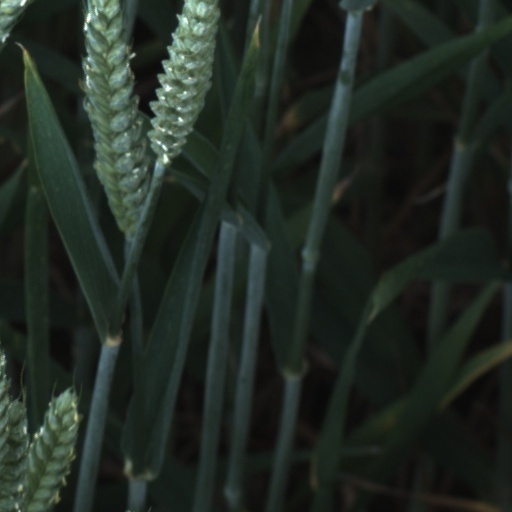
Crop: wheat